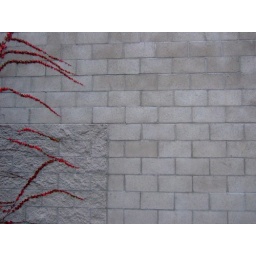
A wall near my apartment building